Nadezhda Plevitskaya

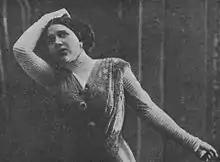
Nadezhda Plevitskaya

She later married a Lieutenant Shangin of the Cuirassiers, but he died in battle in January 1915. After the October Revolution, she became a communist and sang for the troops of the Red Army. In 1919, she was captured by a unit of the White Army, commanded by General Nikolai Skoblin, who married her in exile in Turkey after the defeat of the White Army.